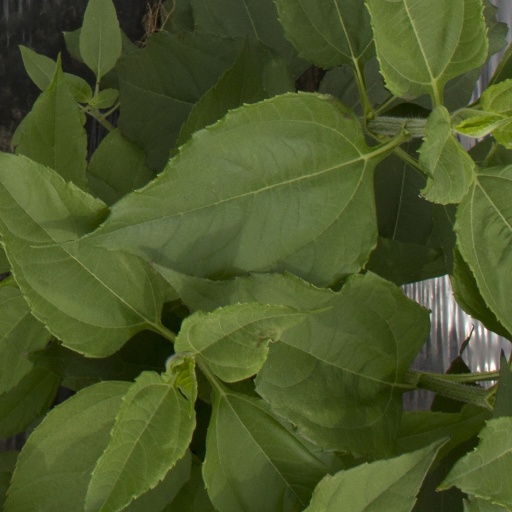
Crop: Jerusalem artichoke